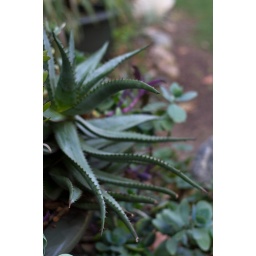
This plant reminds me of those aliens in the Simpsons. The green ones with the tentacles.